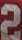
Number: 2